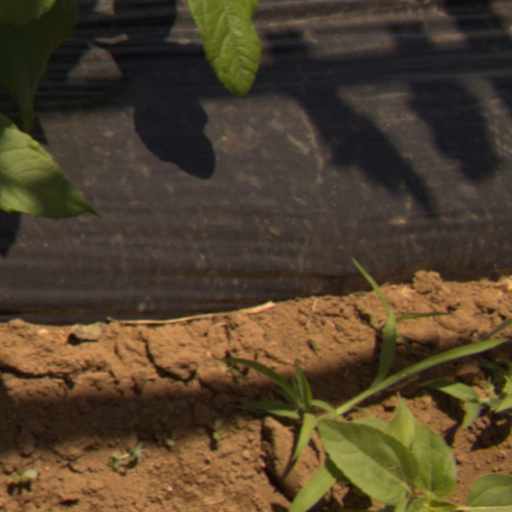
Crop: Jerusalem artichoke